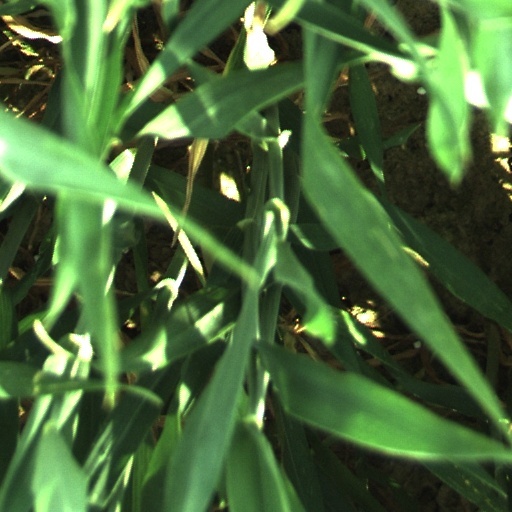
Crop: wheat